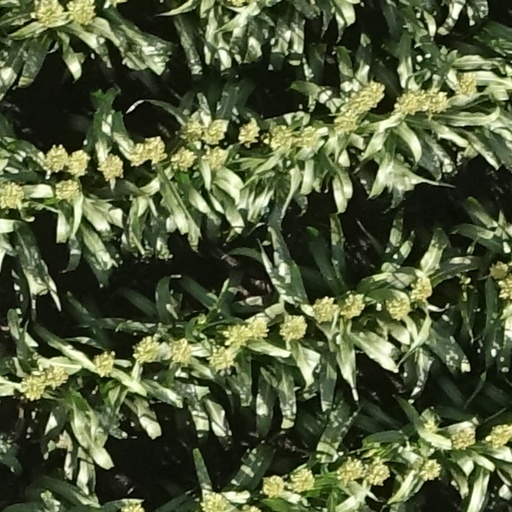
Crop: sorghum